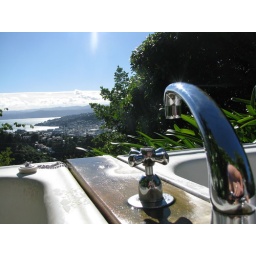
The bath at the boys in the purple house.